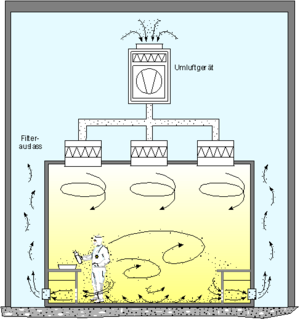
Une salle blanche est une pièce ou une série de pièces où la concentration particulaire est maîtrisée afin de minimiser l'introduction, la génération, la rétention de particules à l'intérieur, généralement dans un but spécifique industriel ou de recherche scientifique. Les paramètres tels que la température, l'humidité et la pression relative sont également maintenus à un niveau précis.
Une salle hybride est une salle d’intervention qui associe les caractéristiques d’une salle d’opération classique de chirurgie cardiaque à celle d’une salle de cardiologie interventionnelle.Cette combinaison permet d'effectuer de la chirurgie mini-invasive sous imagerie 2D et 3D. Une définition plus large inclurait des blocs opératoires équipés avec un système TDM ou IRM.